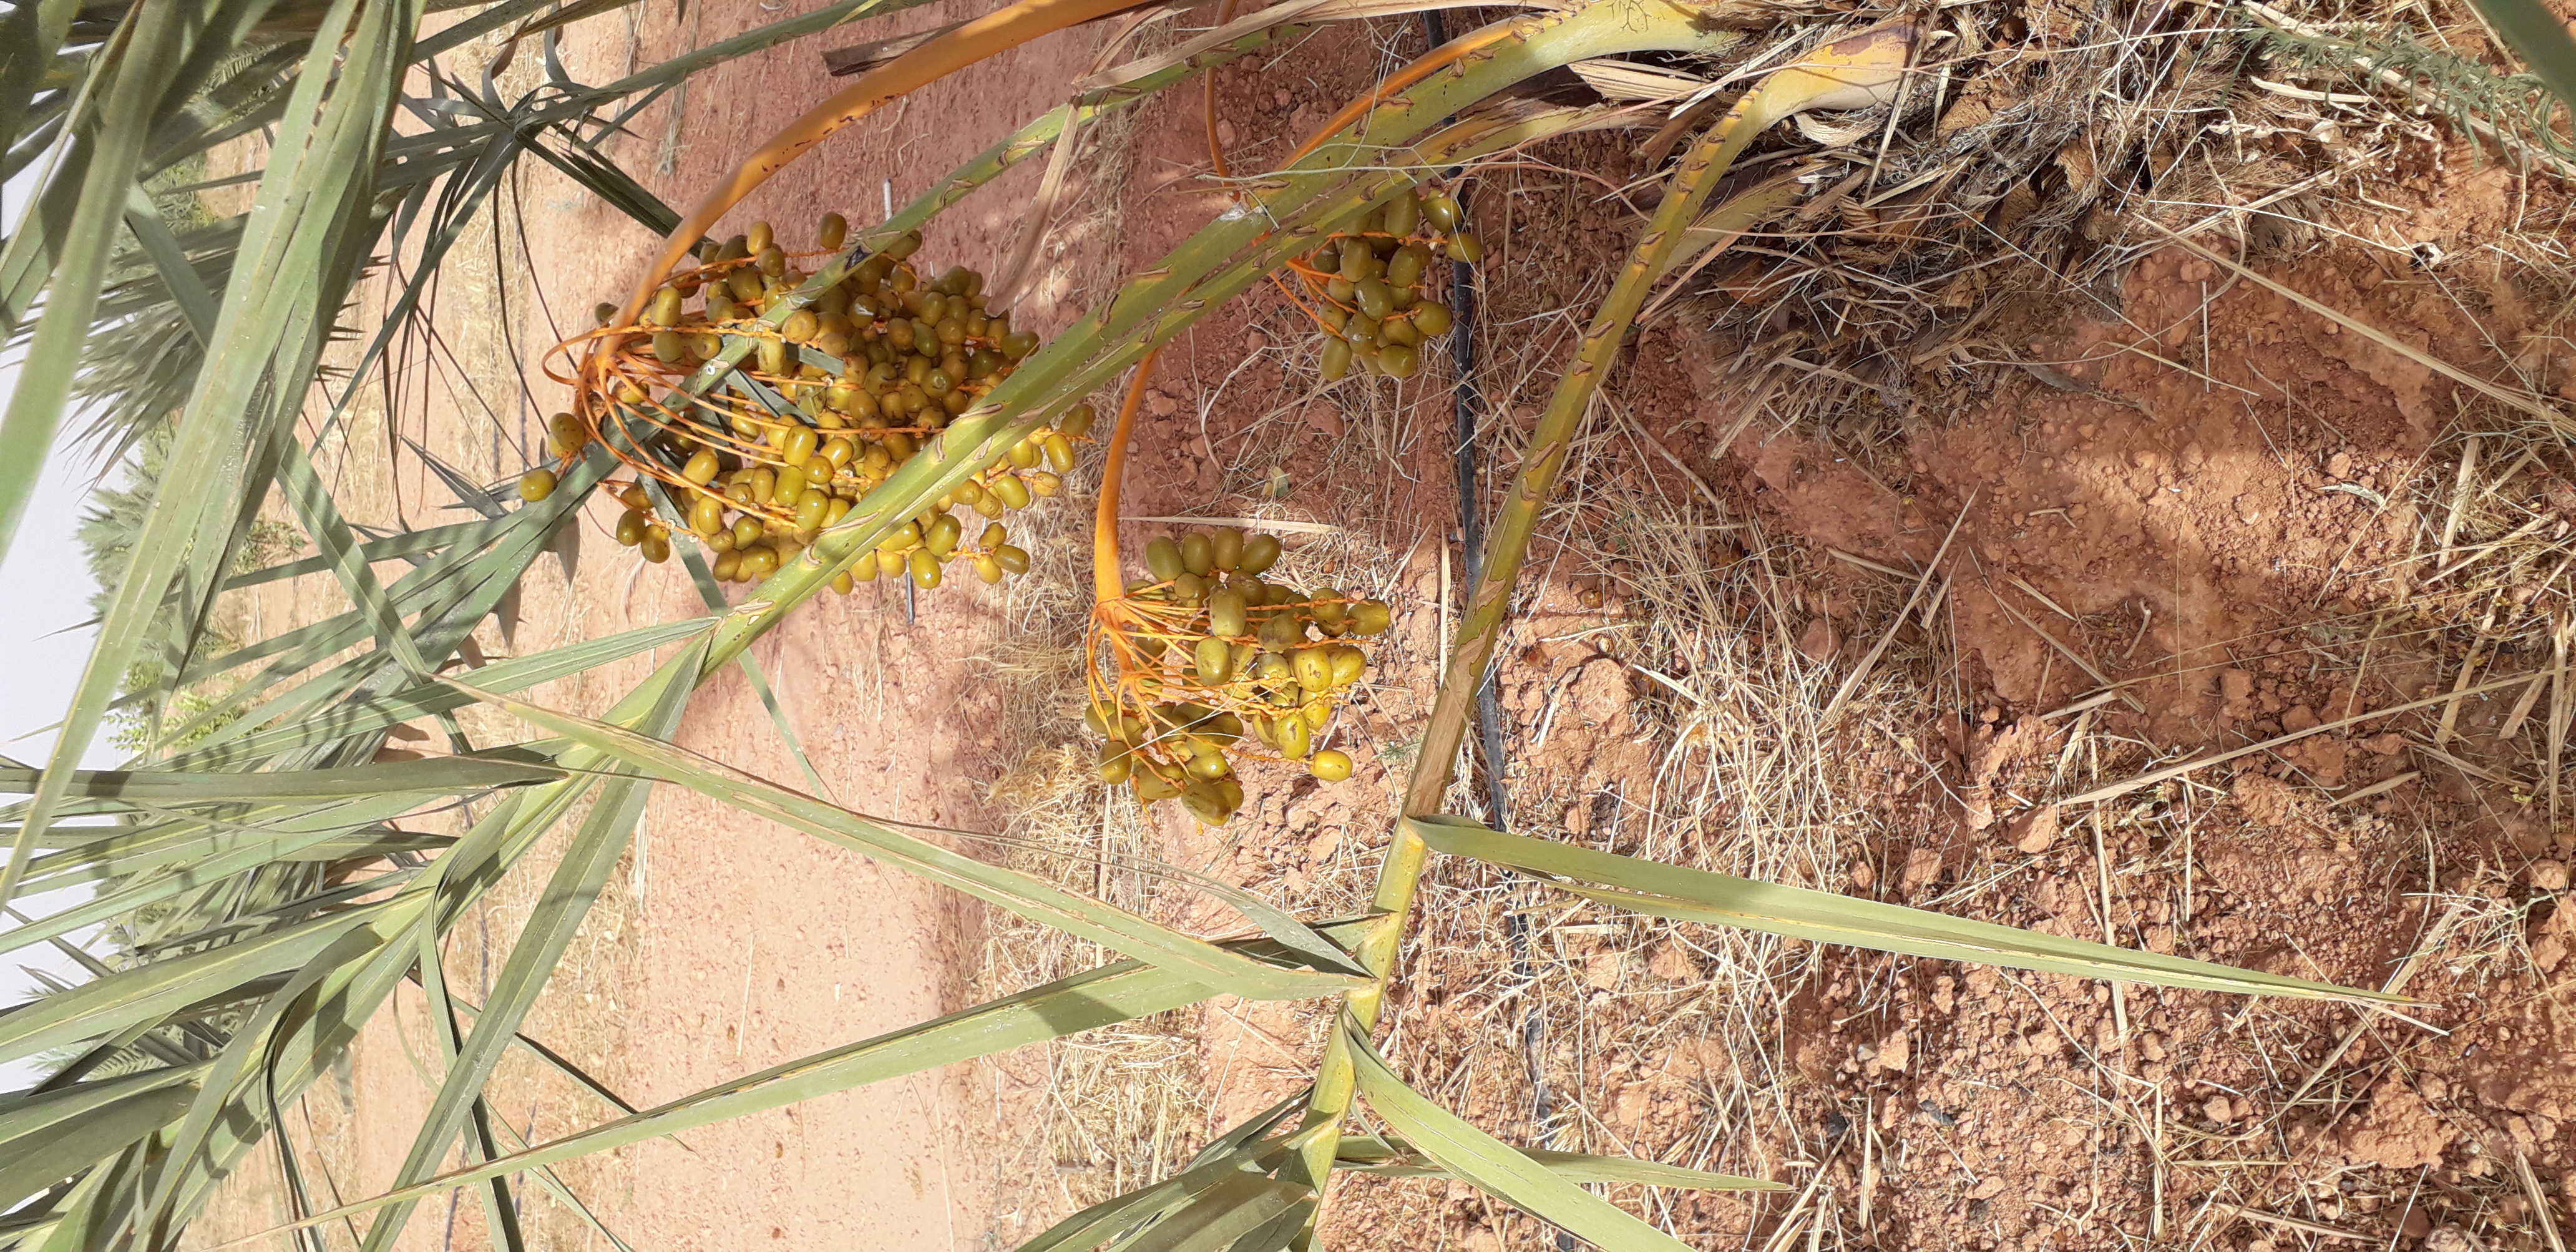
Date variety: Boufagous